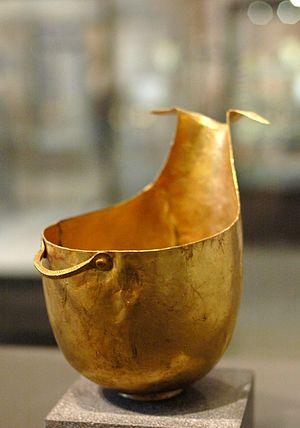
«